Peter Brotherhood

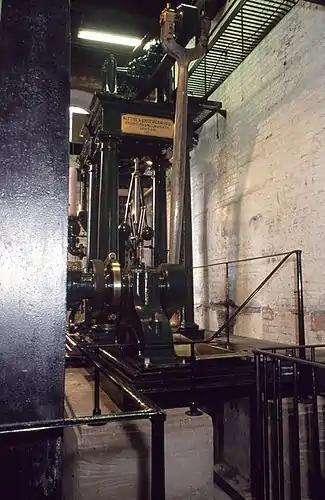
Coldharbour

In 1861 Brotherhood built the 15-inch gauge model steam locomotive 'Pearl' which is on display at the Strand Campus of King's College London and is understood to be the oldest large-scale model railway engine in existence.